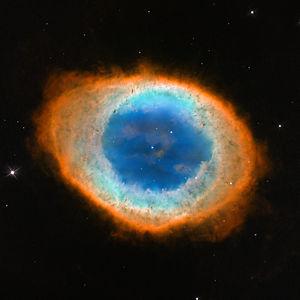
Les nœuds cométaires sont des objets observés à proximité de plusieurs nébuleuses planétaires, y compris la nébuleuse de l’Hélice, la nébuleuse de la Lyre, la nébuleuse de l'Haltère, la nébuleuse de l'Esquimau et la IC 4406. On suppose que ces objets sont des éléments courants de l’évolution des nébuleuses planétaires, mais cette hypothèse ne peut être confirmée que grâce aux exemples les plus approfondis. Ils sont dans l’ensemble plus grands que le Système solaire en termes de taille, avec des masses comparables à celle de la Terre. Un nœud représente le « revêtement ionisé d’un globule moléculaire poussiéreux et dense » qui forme un objet en forme de croissant, ionisé et illuminé par une étoile centrale, avec un rayon ou une queue à l’arrière. Le globule central est au moins 1 000 fois plus dense que le matériau environnant qui l’englobe. Son aspect est similaire à la queue d’une comète qui tourne le dos à son étoile. Cependant, les comètes sont des corps solides bien plus petits en termes de masse et de taille globale.